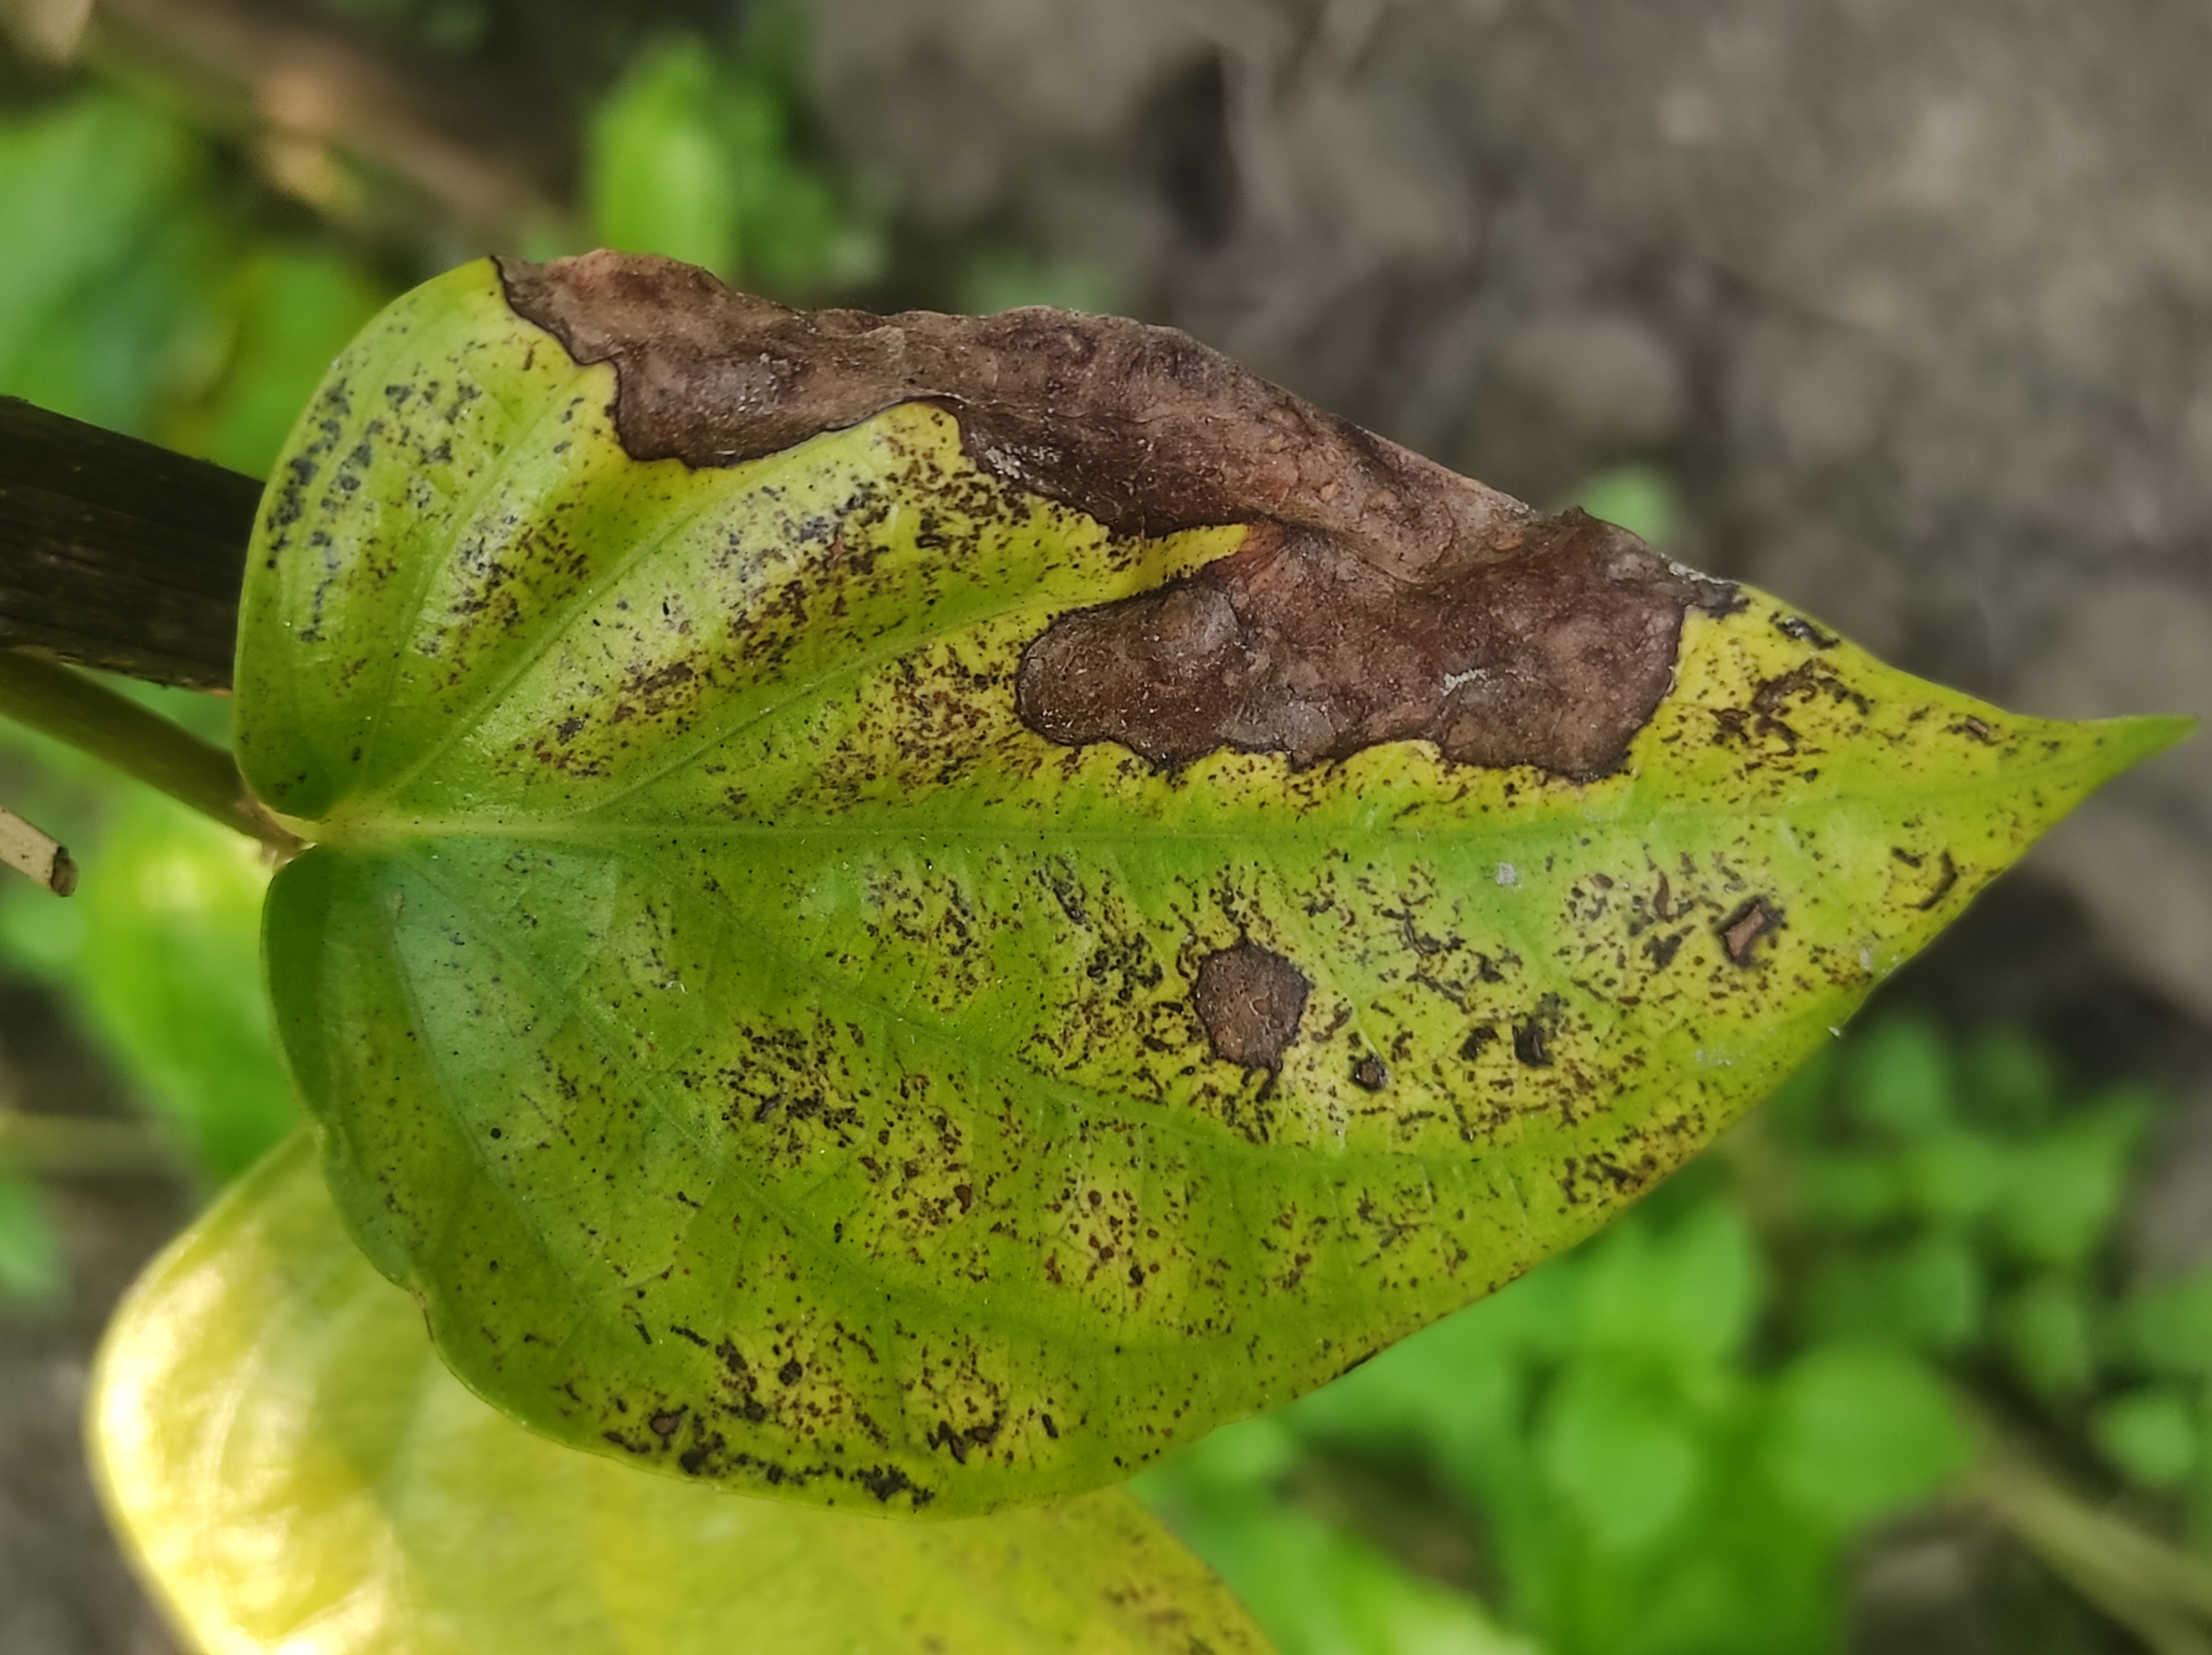
Label: Fungal_Brown_Spot_Disease